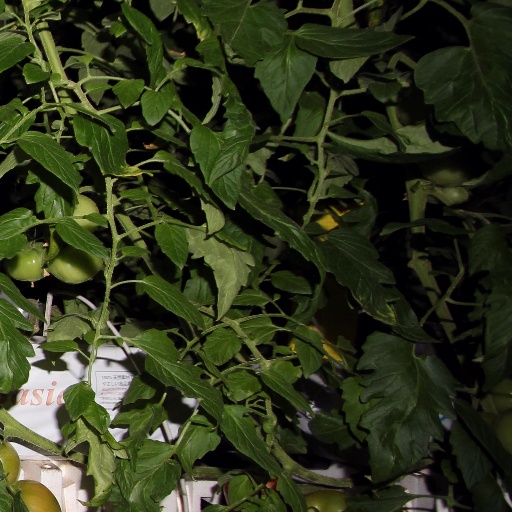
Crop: tomato